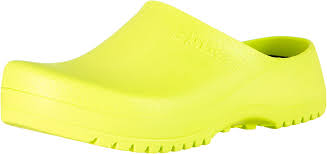
Label: Clog